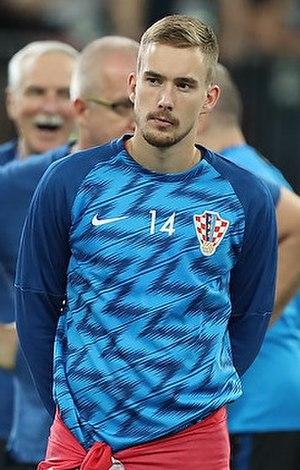
Filip Bradarić, né le 11 janvier 1992 à Split, est un footballeur international croate évoluant au poste de milieu de terrain au Celta Vigo, en prêt de Cagliari Calcio.